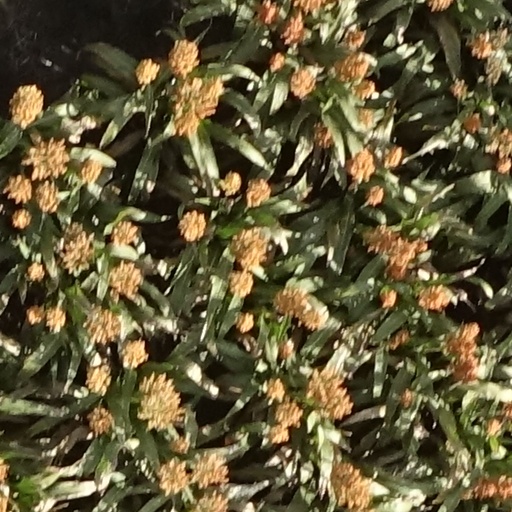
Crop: sorghum